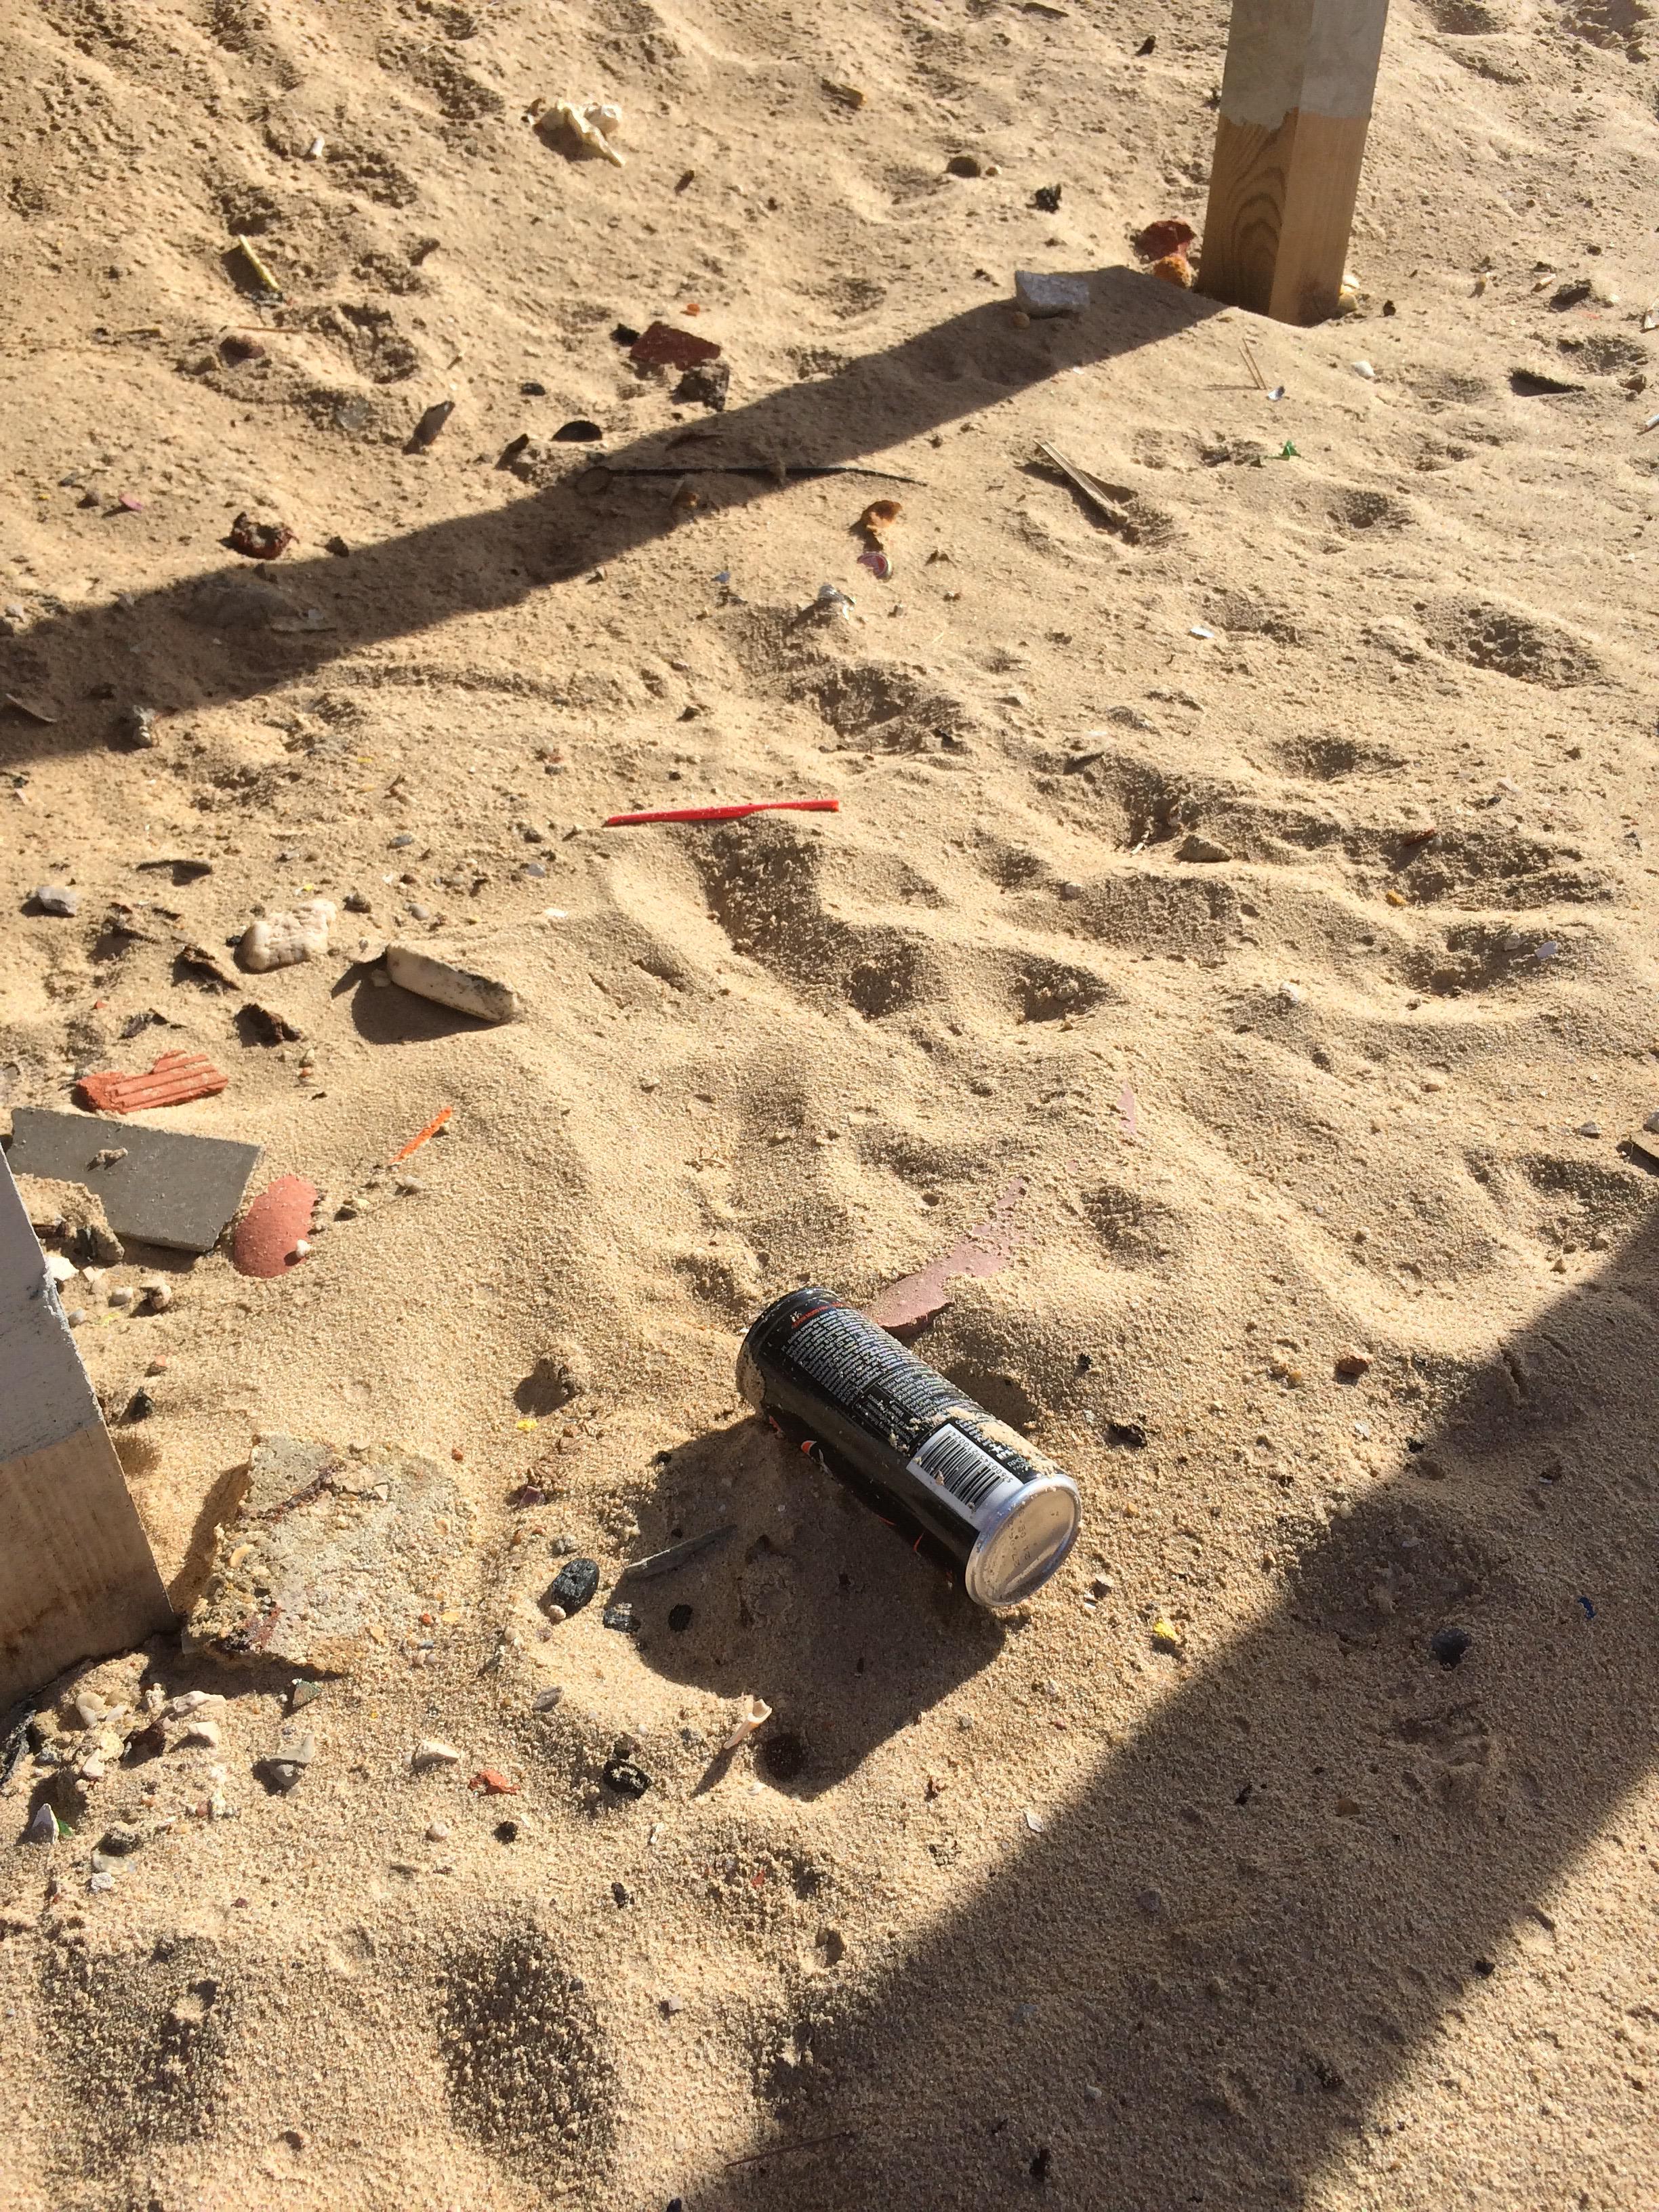
Object: Drink can (Can)

Object: Plastic straw (Straw)

Object: Metal bottle cap (Bottle cap)

Object: Unlabeled litter (Unlabeled litter)